Cid Gomes

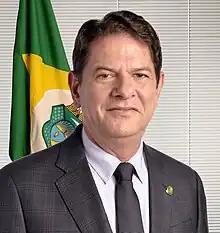
Official portrait, 2019

Cid Ferreira Gomes (born 27 April 1963) is a Brazilian politician who serves as a Senator for the state of Ceará since 2019. He is a member of the Brazilian Socialist Party (PSB) since 2024, and is the brother of fellow Brazilian politician Ciro Gomes.